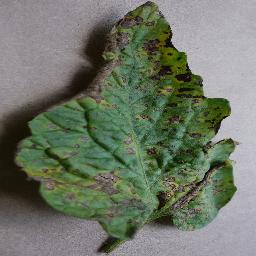
Label: Tomato___Early_blight